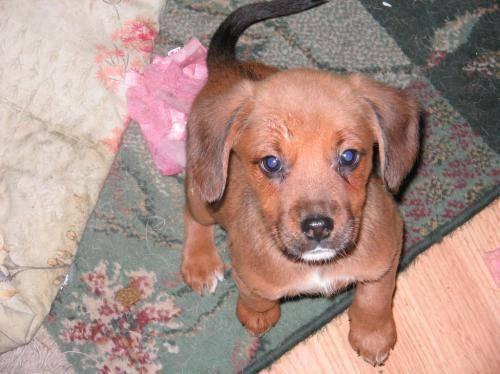
dog